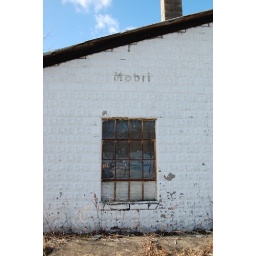
Ghost sign above window &amp;quot;Mobil.&amp;quot; Abandoned Mobil service station, Rte 20 MA.